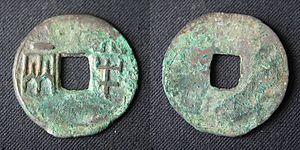
La dynastie Han gouverne la Chine de 206 av. J.-C. à 220 apr. J.-C. Elle est traditionnellement divisée en deux périodes ː celle des Han occidentaux ou Han antérieurs et celle des Han orientaux ou Han postérieurs. Ces deux périodes sont séparées par la courte dynastie Xin fondée par Wang Mang. Après la chute de Mang, la capitale de la dynastie est transférée de Chang'an à Luoyang, située plus à l'est. C'est à cause de ce déplacement vers l'est que les historiens parlent de Han occidentaux avant le changement de capitale et de Han orientaux après.